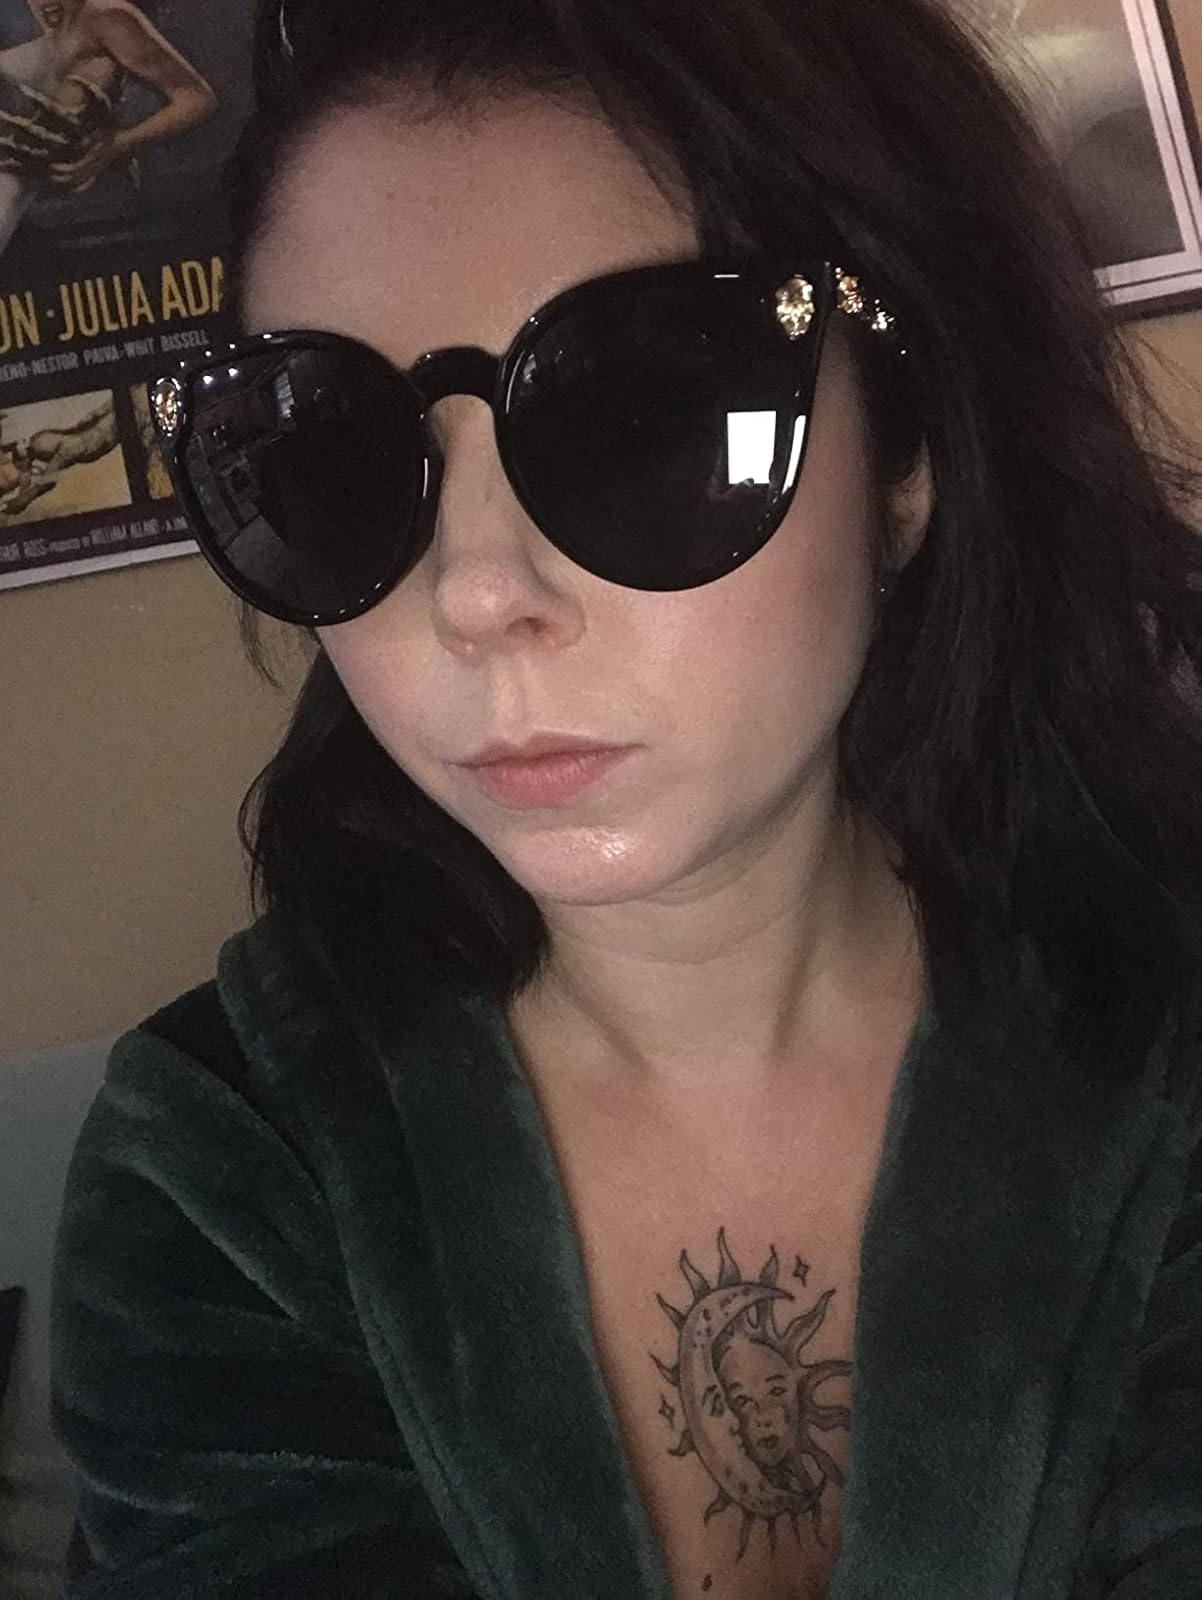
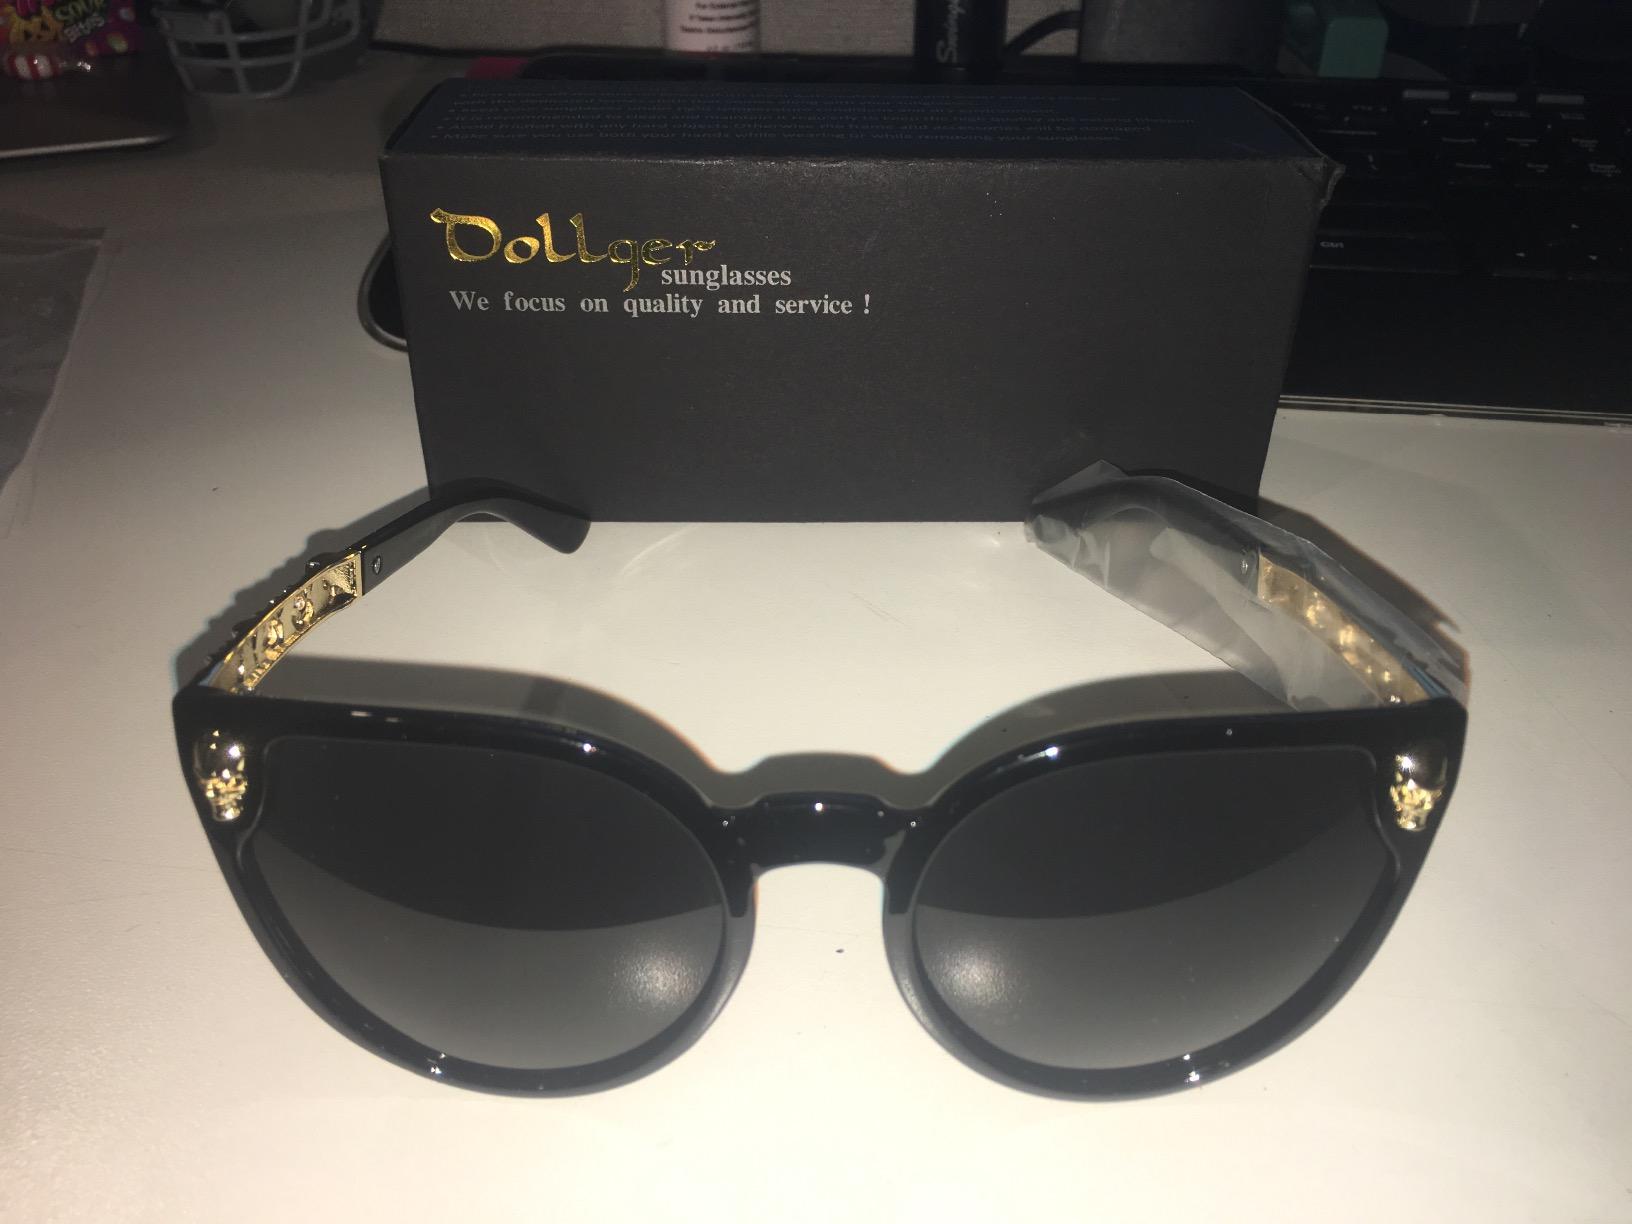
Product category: accessories_sunglasses
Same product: yes